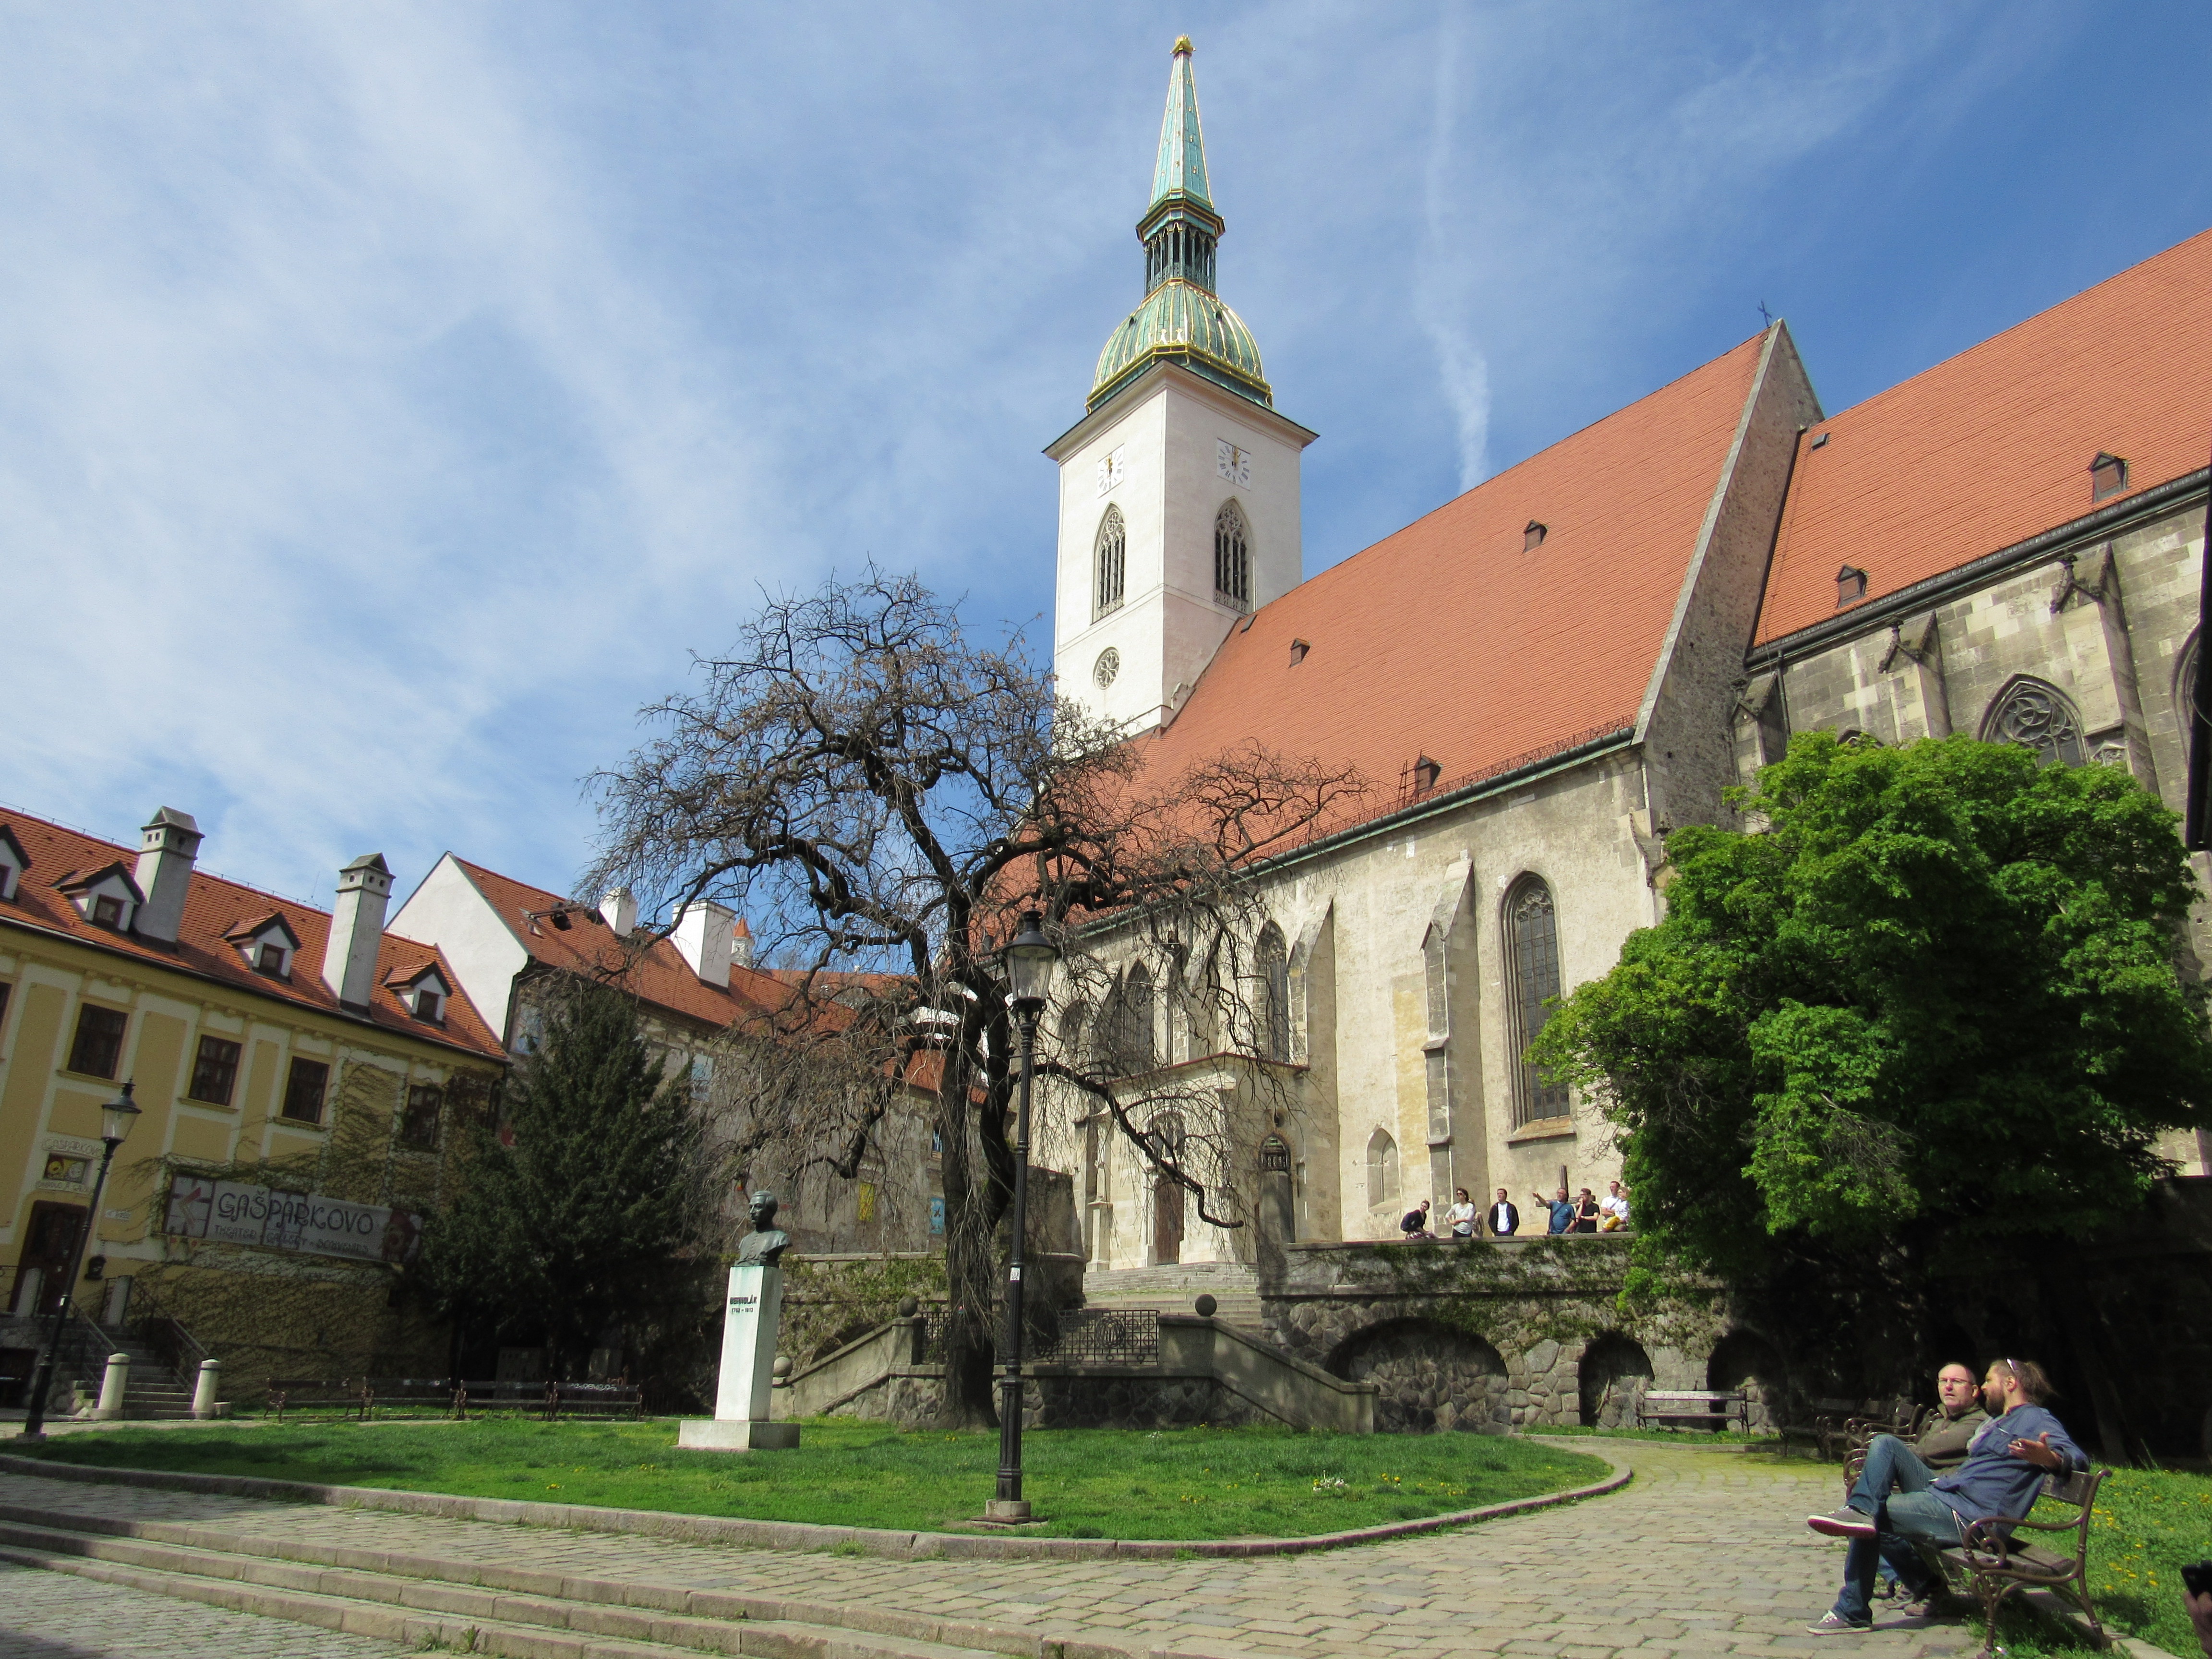
tree, sky, town, building, city, plaza, facade, church, cathedral, chapel, place of worship, medieval architecture, spire, steeple, monastery, center, town square, abbey, parish, basilica, estate, bratislava, slovakia, historic site, spanish missions in california